Saint-Marcelin-de-Cray

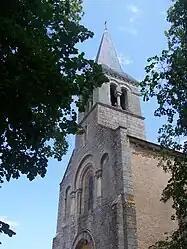
The church of Saint-Marcelin in Saint-Marcelin-de-Cray

Saint-Marcelin-de-Cray is a commune in the Saône-et-Loire department in the region of Bourgogne-Franche-Comté in eastern France.